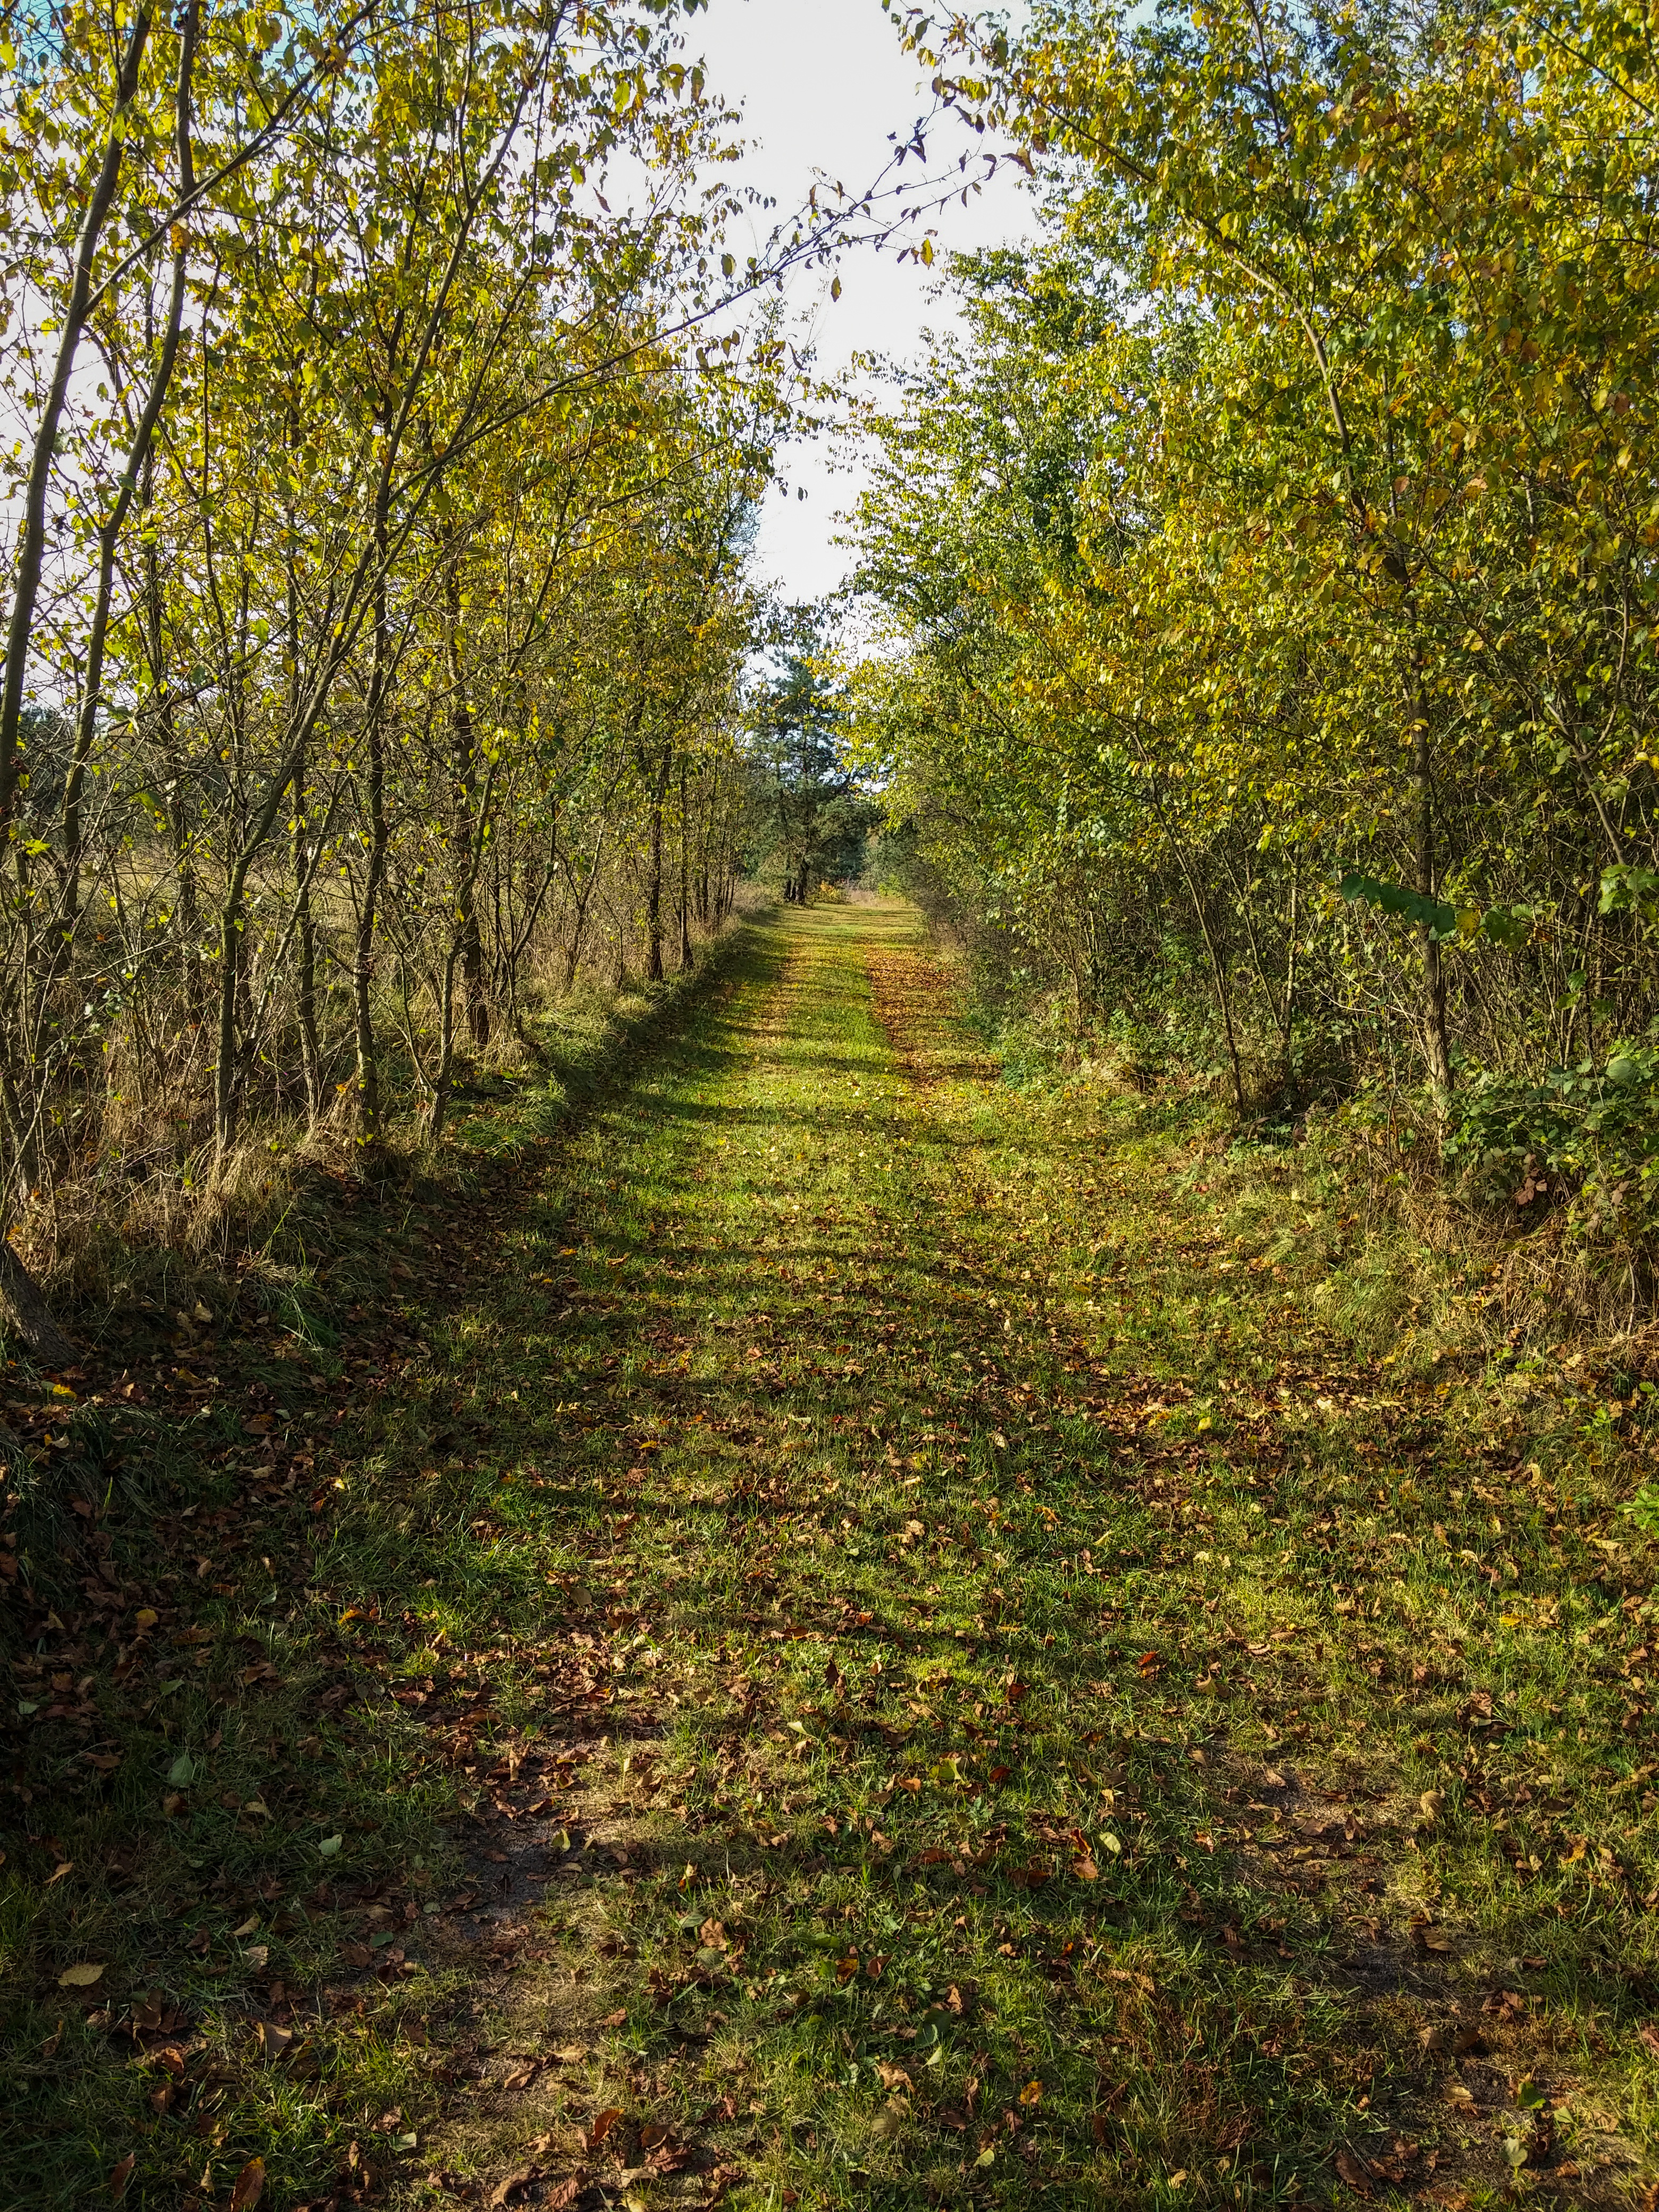
tree, nature, forest, grass, plant, trail, meadow, prairie, sunlight, morning, leaf, flower, green, autumn, season, loneliness, shrub, poland, deciduous, grove, day, woodland, habitat, ecosystem, the silence, the path, rural area, spacer, the road in the forest, biome, natural environment, woody plant, temperate broadleaf and mixed forest